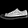
Label: Sneaker